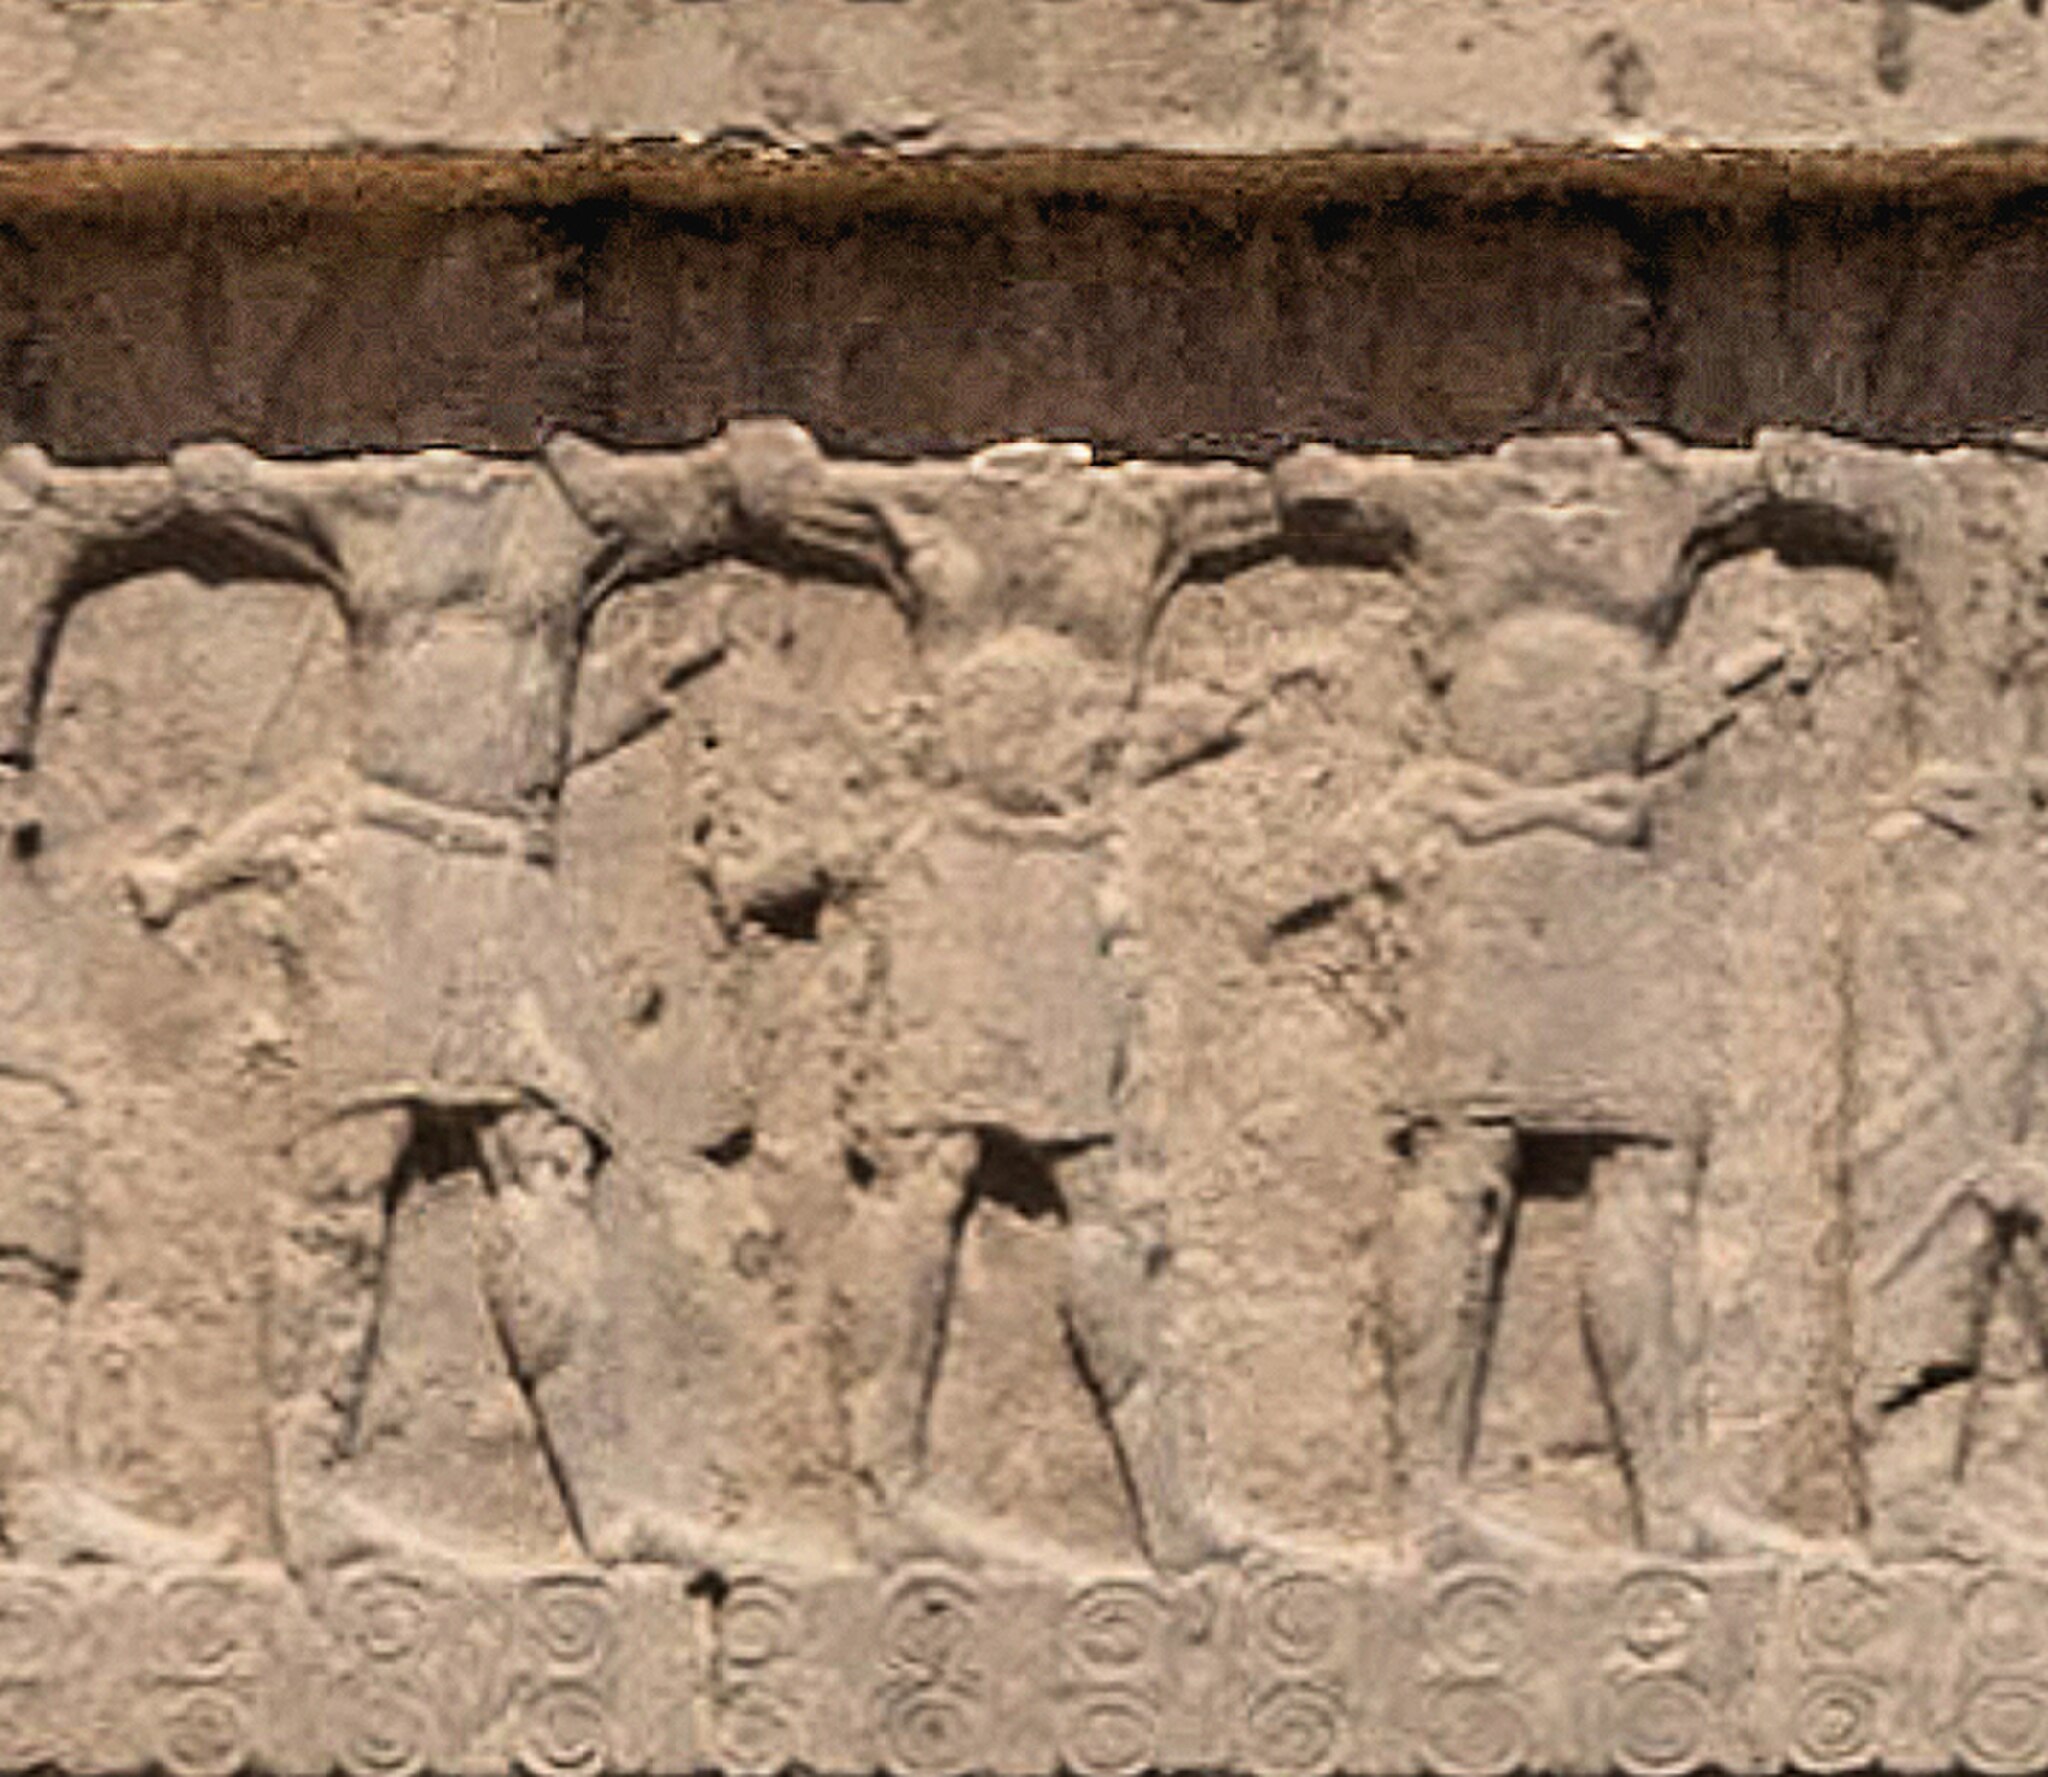
Title: Tomb of Darius II Indians
Description: Tomb of Darius II Indians
Date: 2018-12-18
Categories: Tomb of Darius II, Extracted images, Derivative works from images by User:Poco a poco